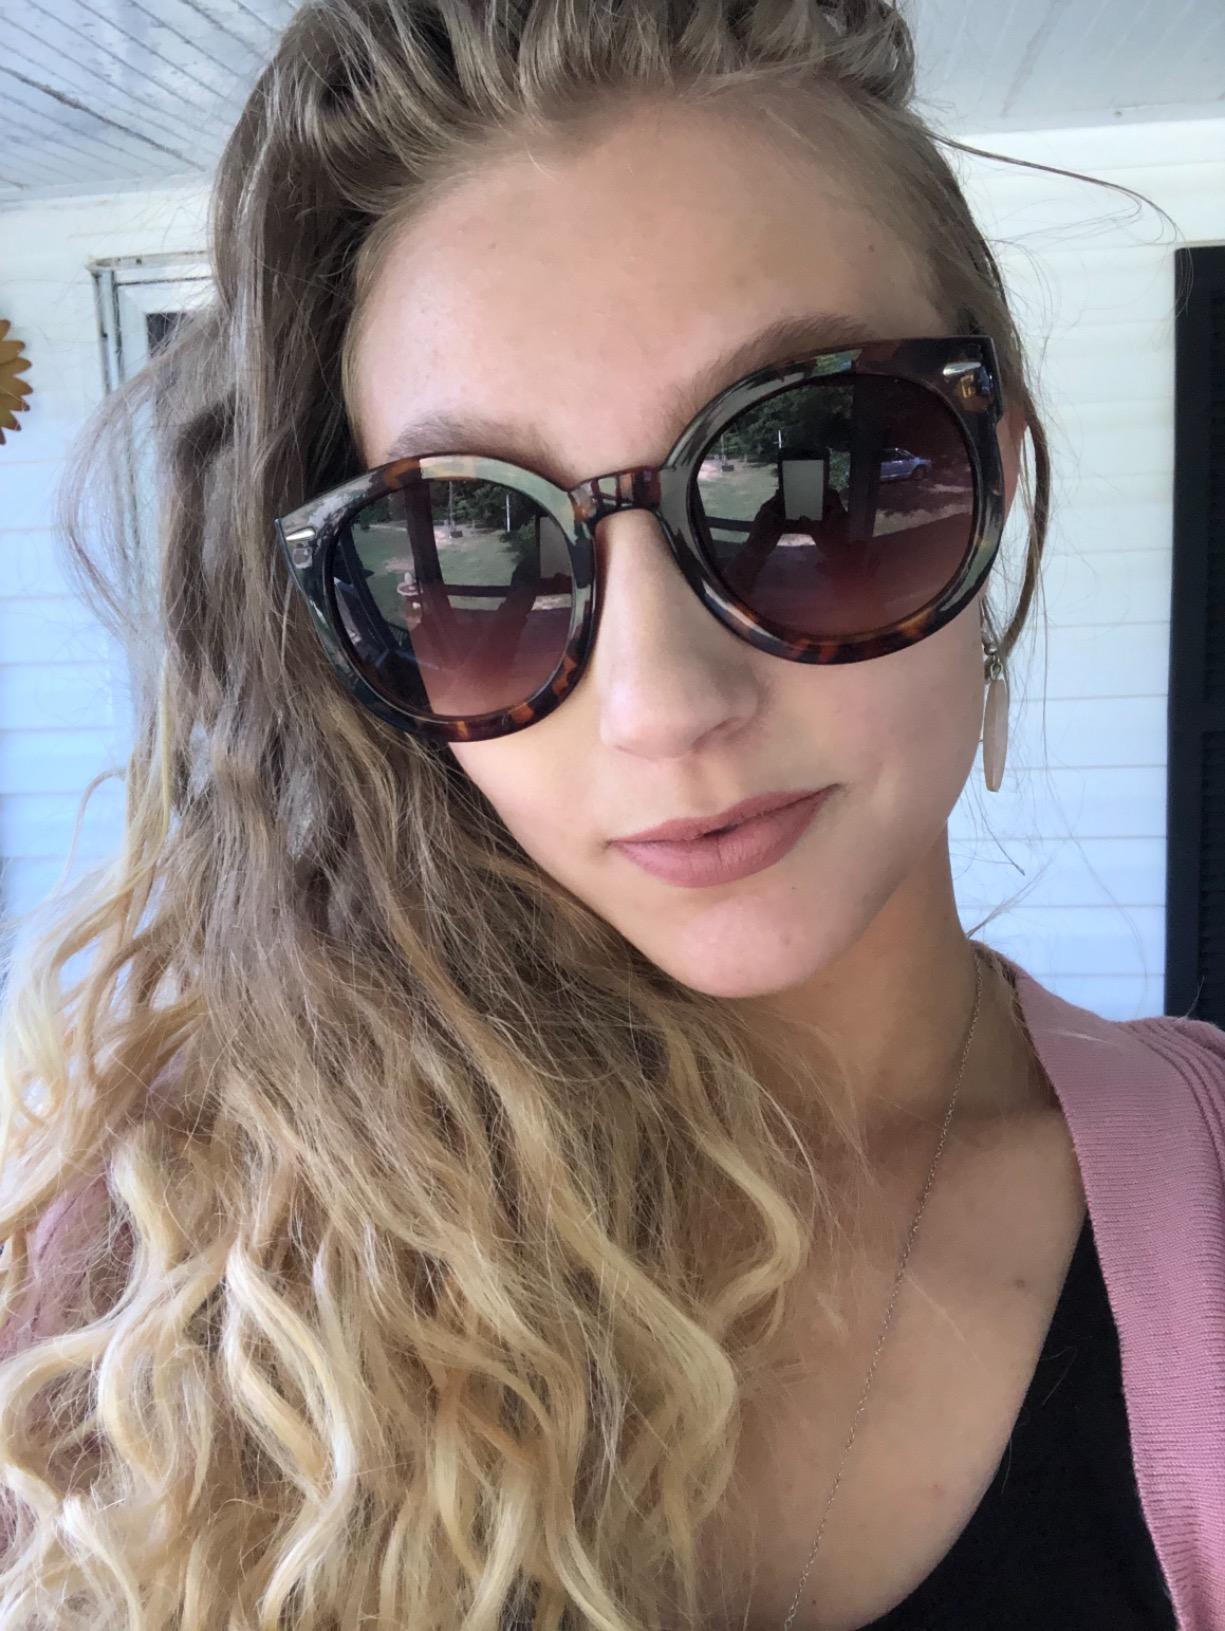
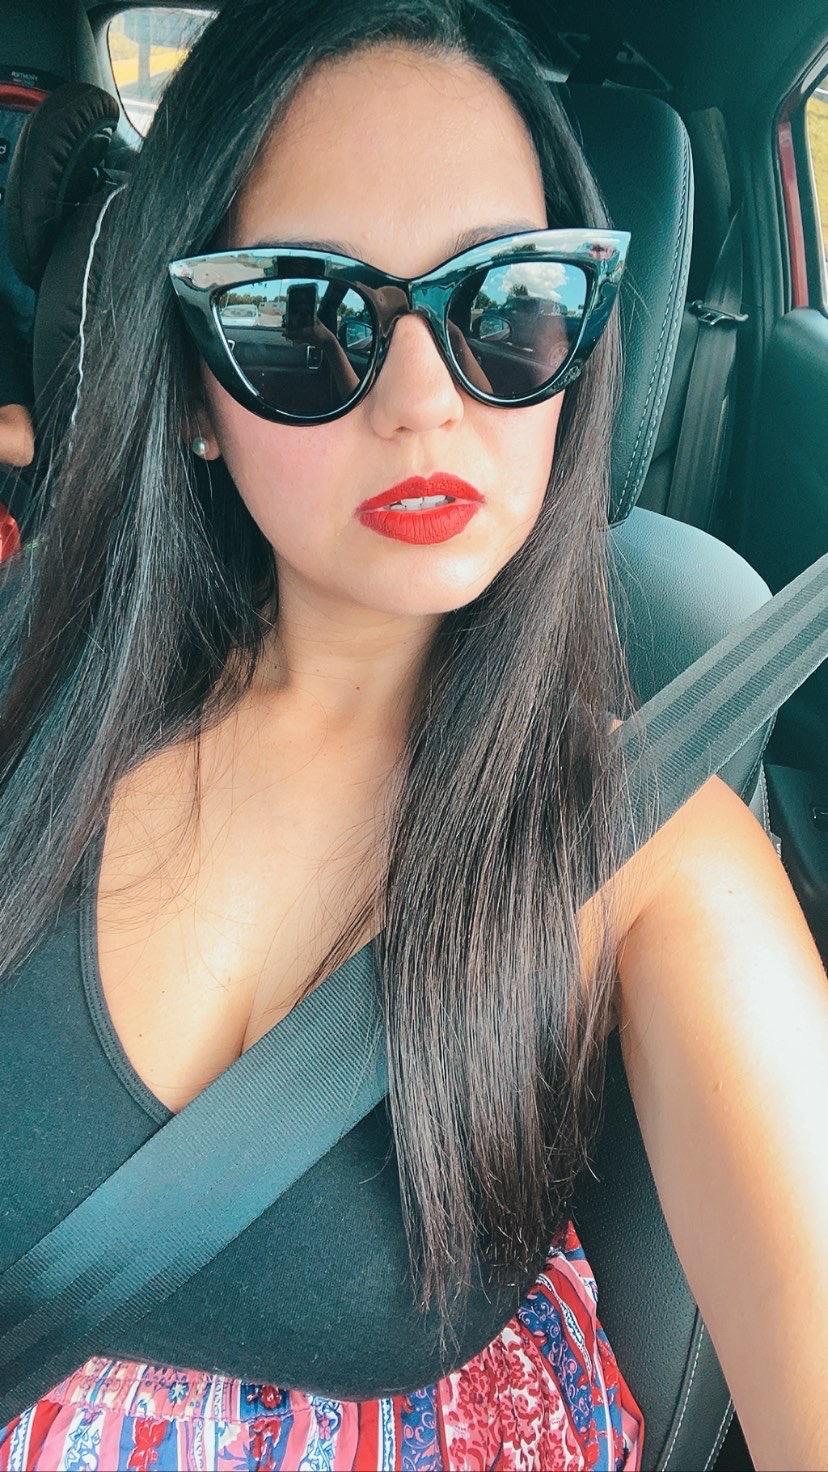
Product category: accessories_sunglasses
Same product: no